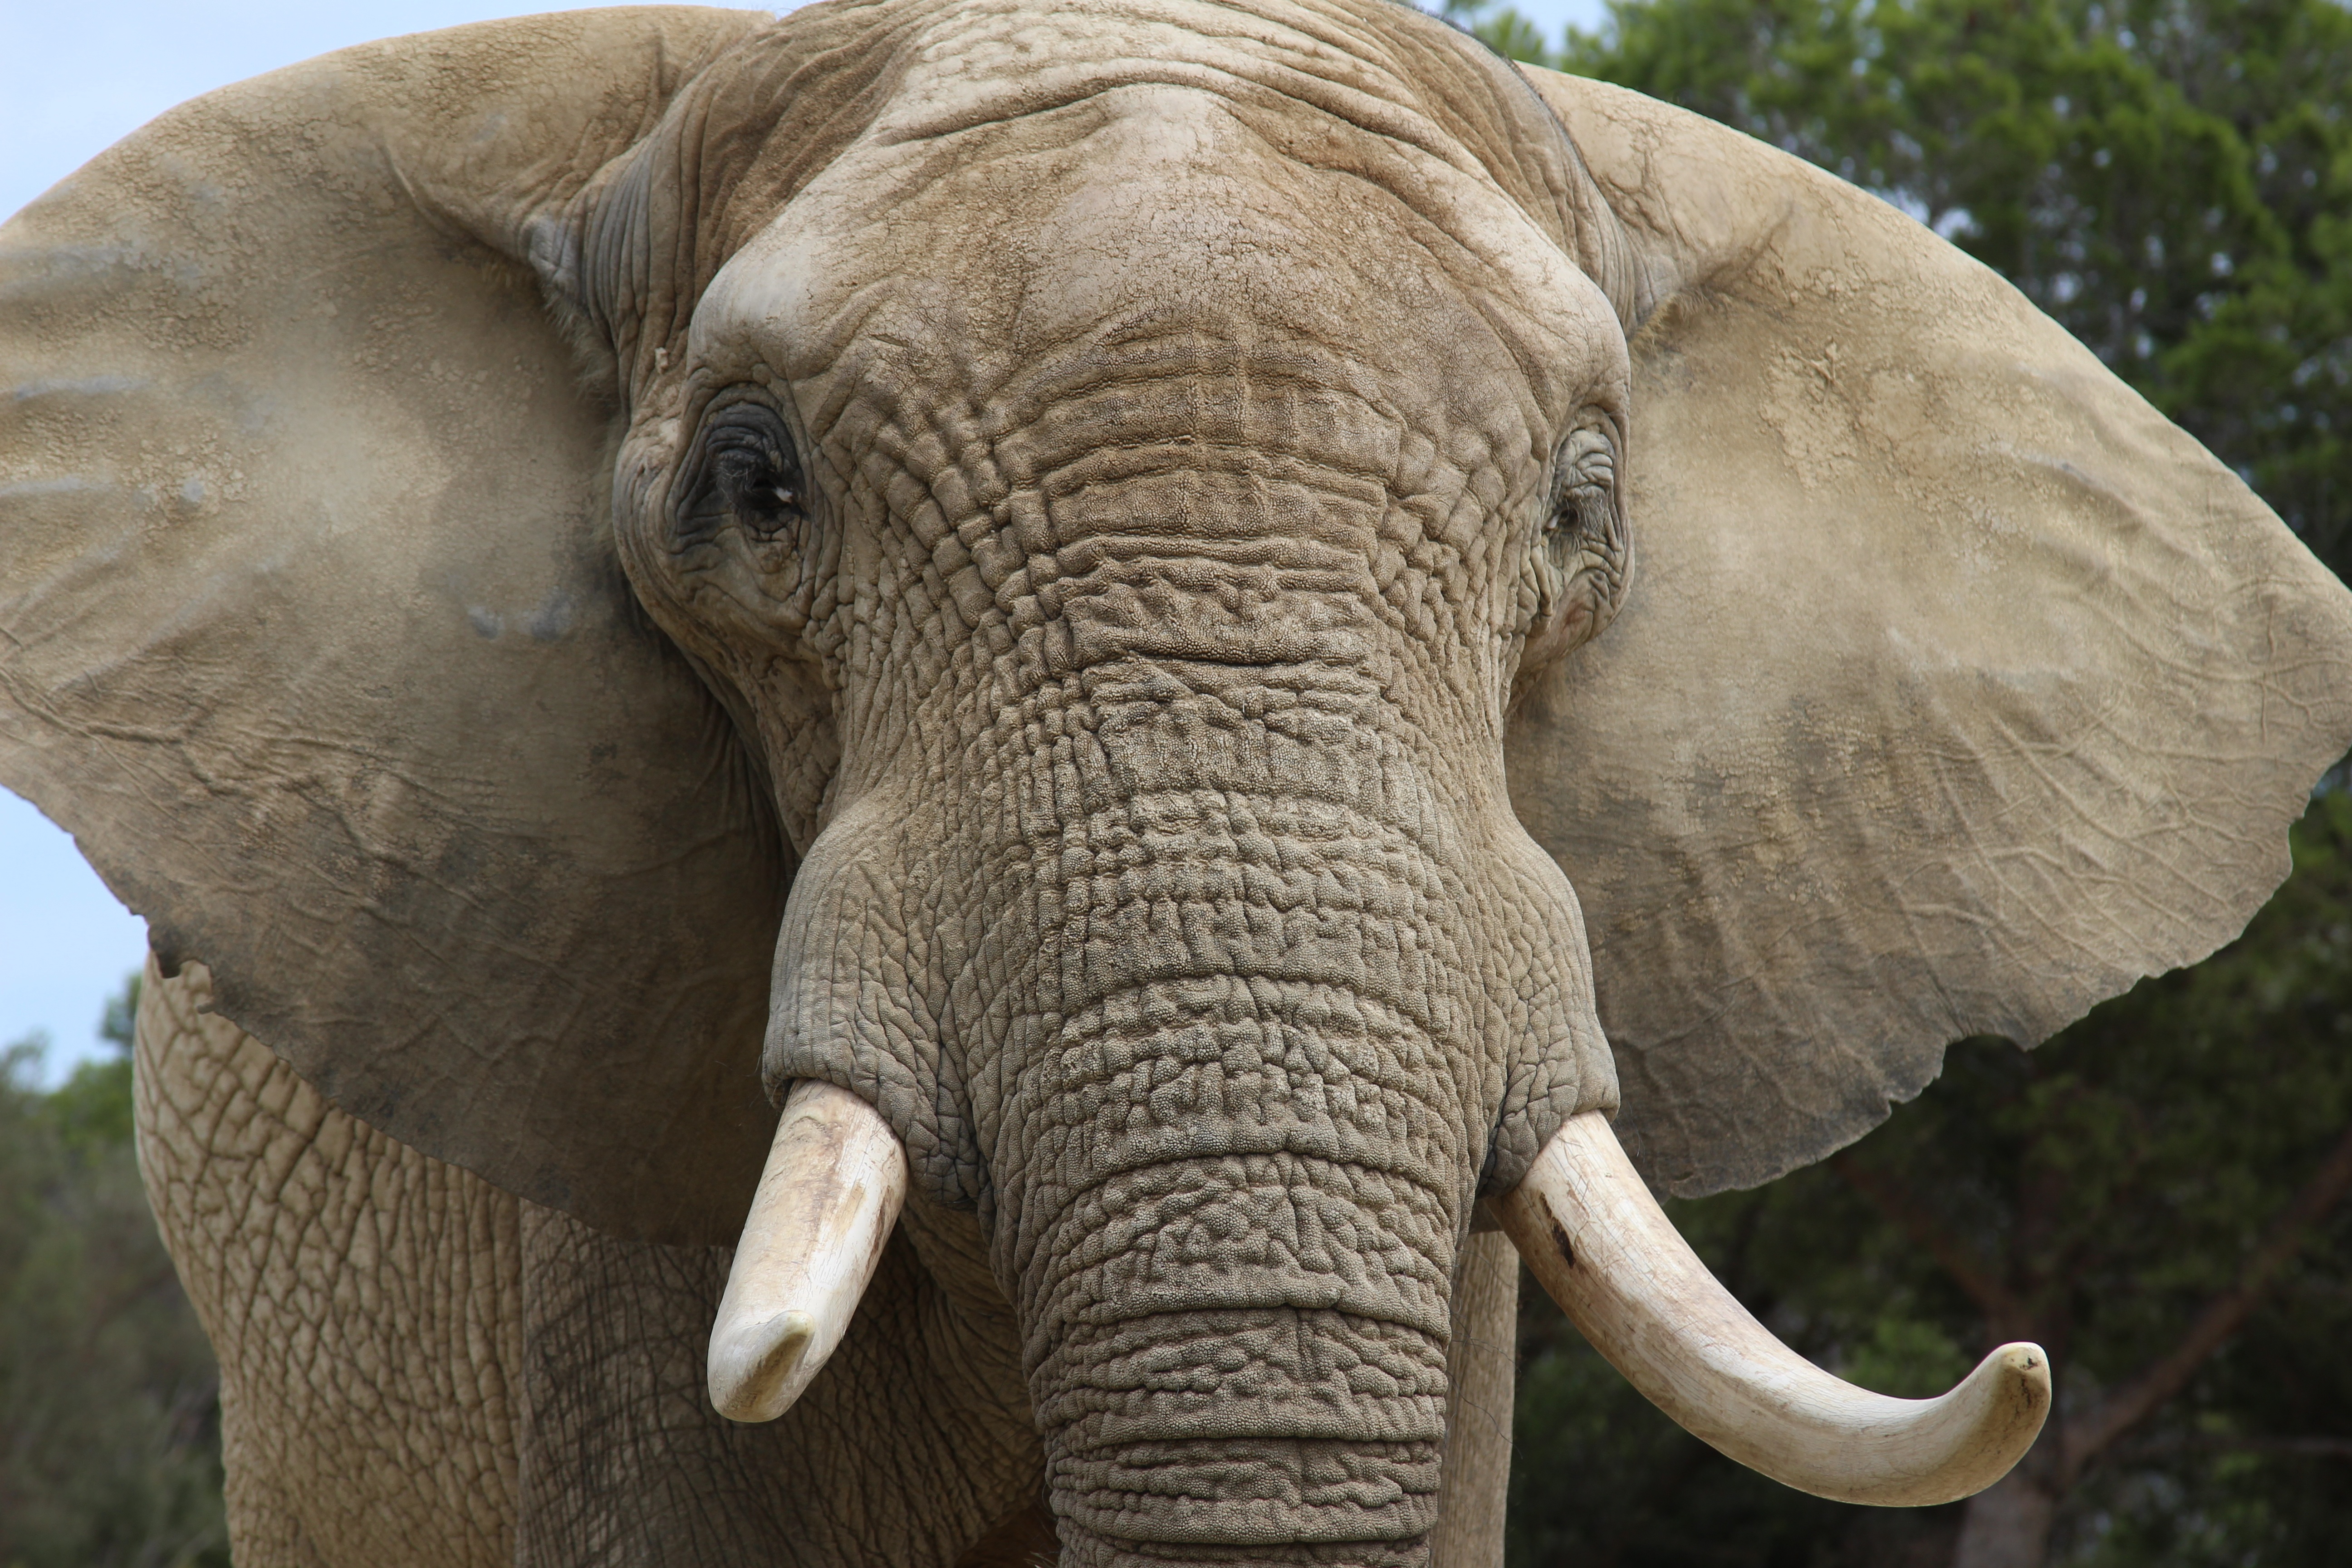
wildlife, zoo, mammal, fauna, elephant, animals, vertebrate, tusks, indian elephant, african elephant, elephants and mammoths